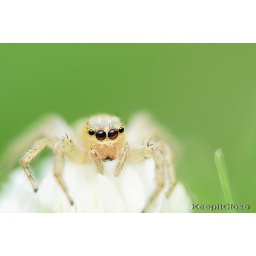
The flower is clover. I'm laying flat on the ground looking at the sunset in it's eyes.